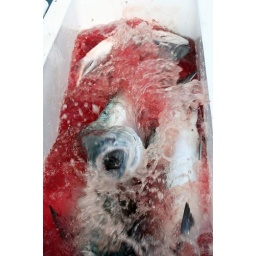
silver salmon fishing in valdez, alaska